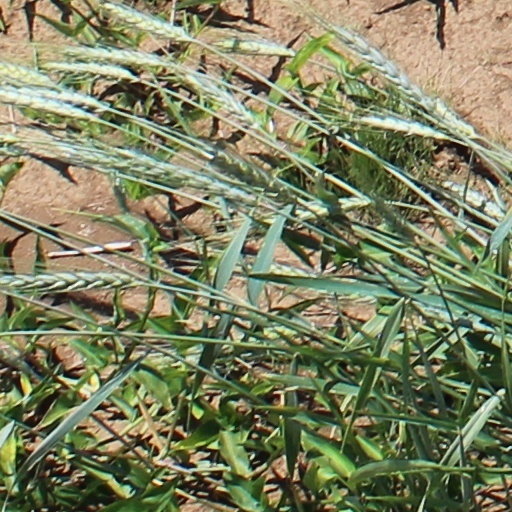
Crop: wheat